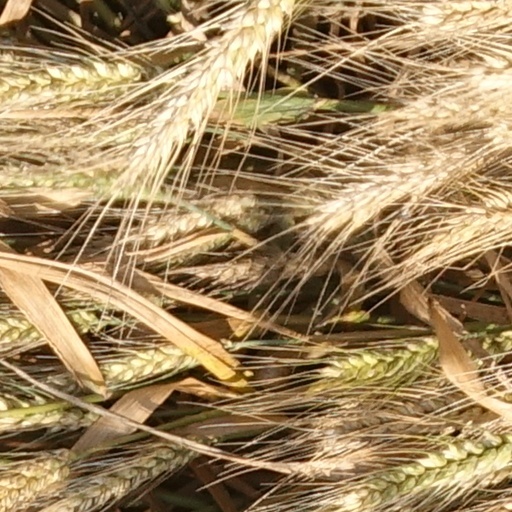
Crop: wheat